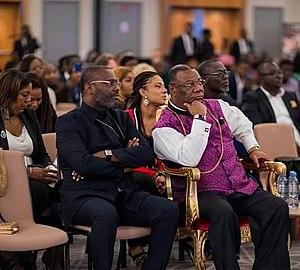
L’évêque Mike Jocktane (à gauche) avec l’archevêque Nicholas Duncan Williams (à droite) à Paris en novembre 2019.
Mike Jocktane est un pasteur protestant et un homme politique gabonais, né le 3 juillet 1972 à Paris. Il est le premier évêque des milieux pentecôtistes et charismatiques au Gabon.